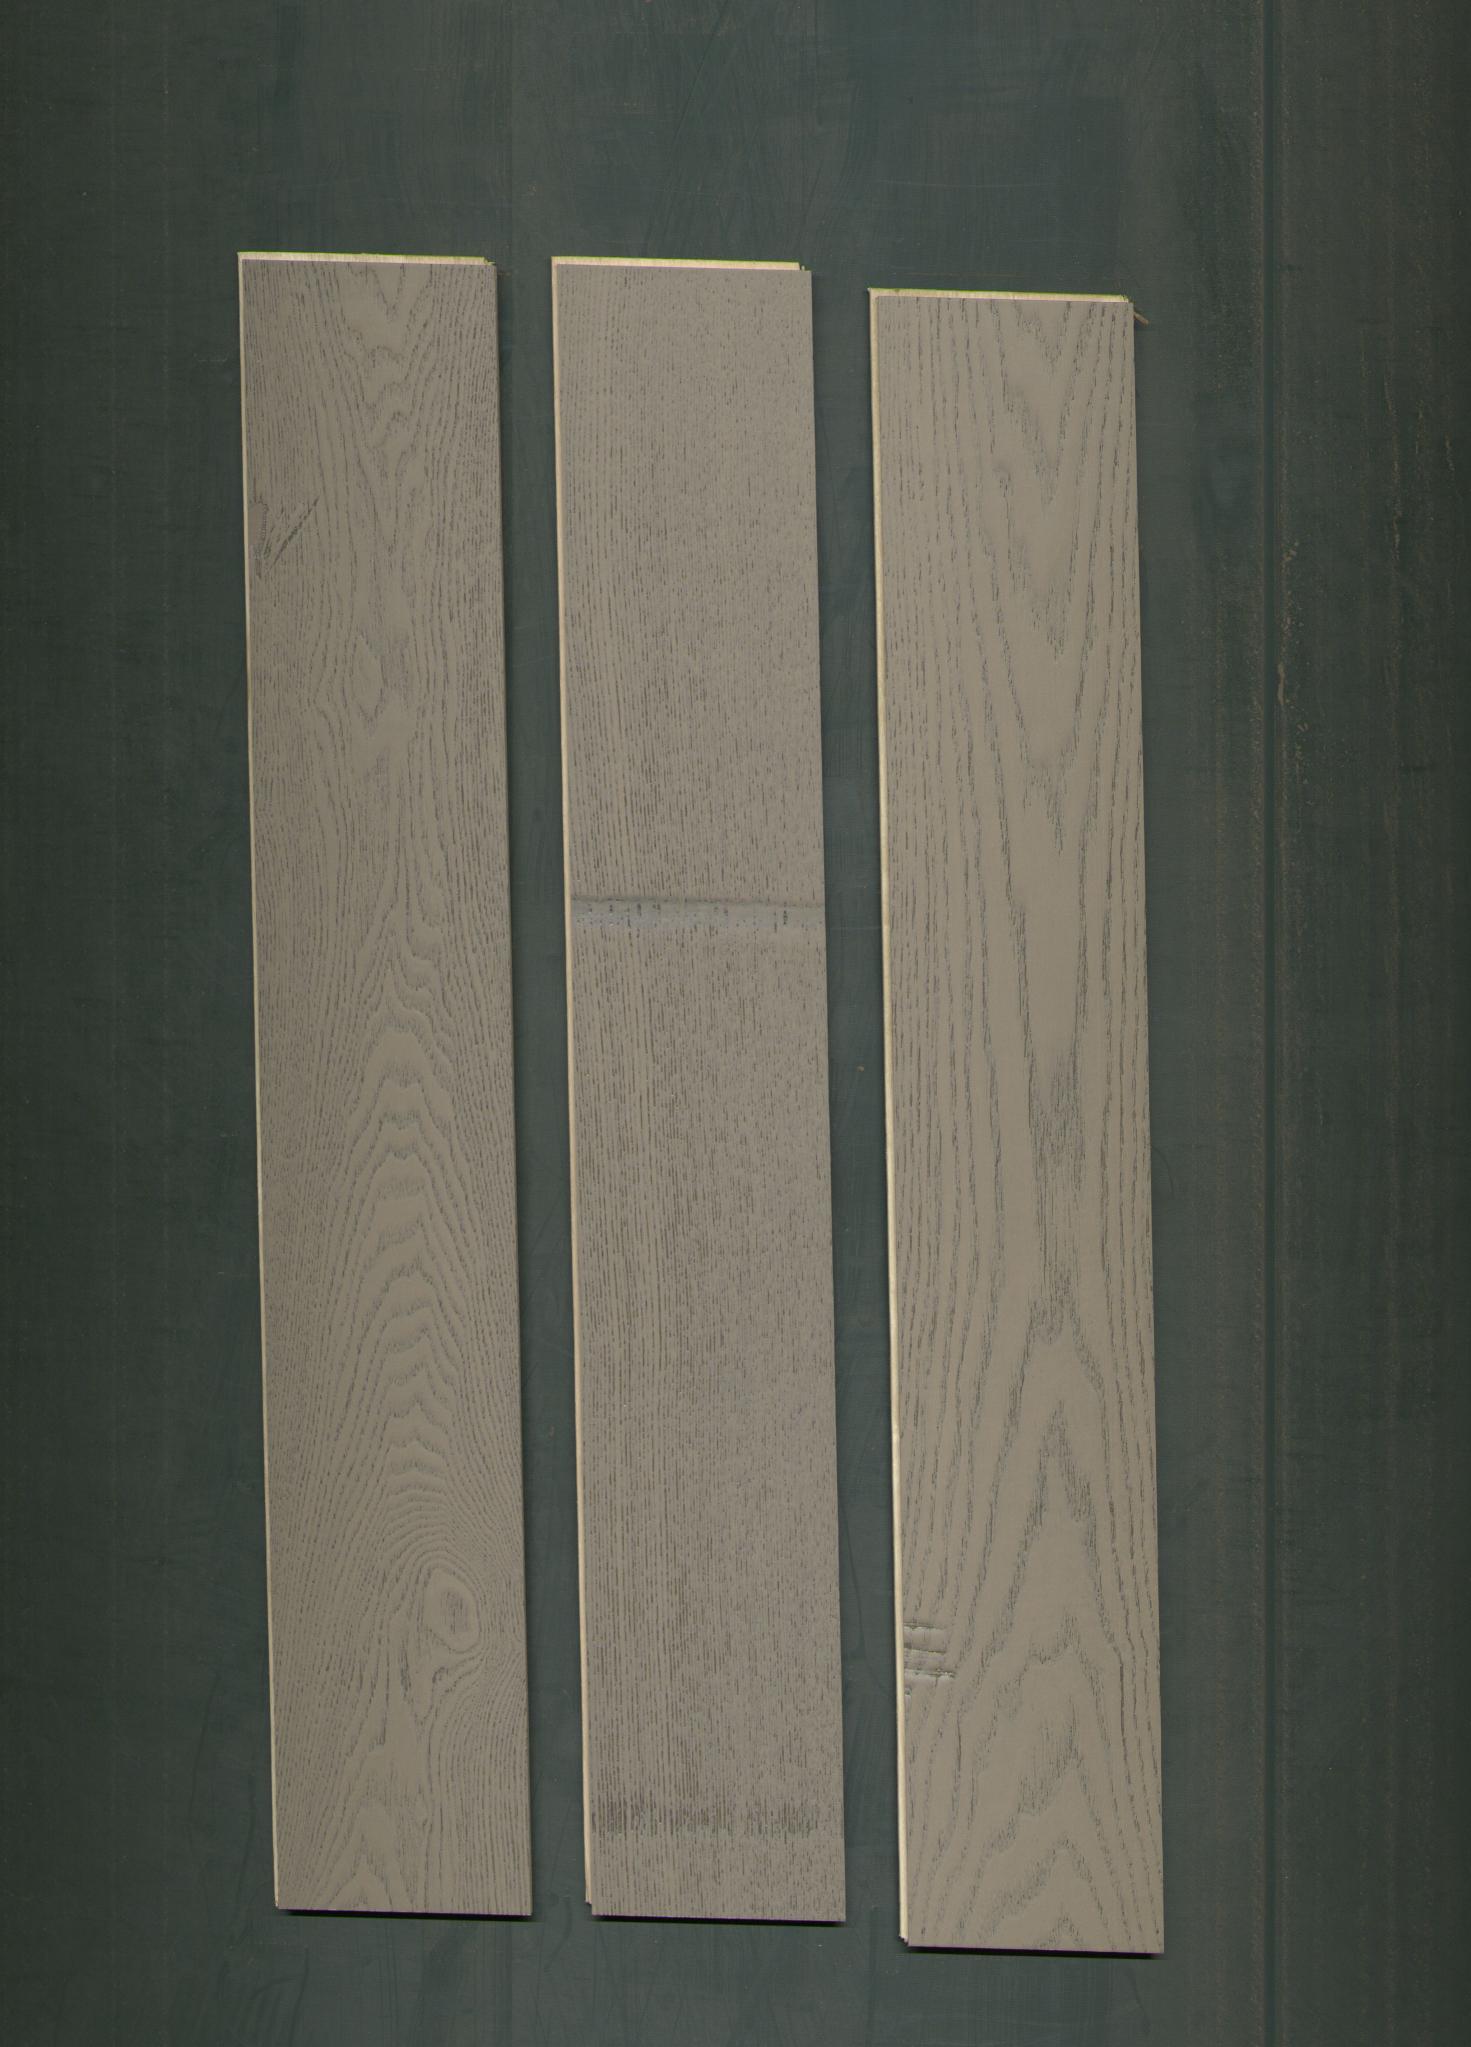
Label: mixers